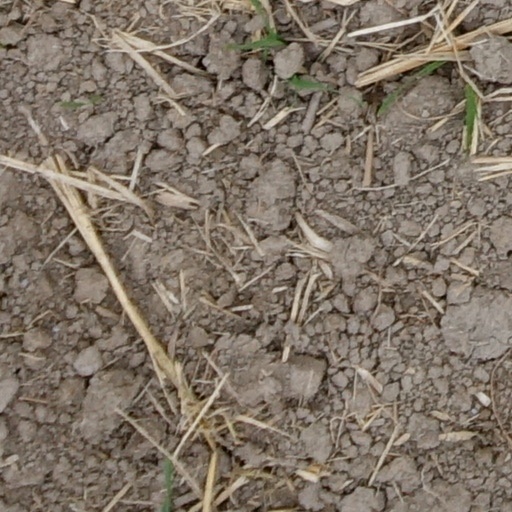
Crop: wheat